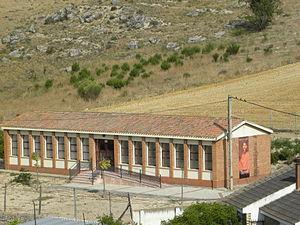
Castrillo de Duero est une commune de la province de Valladolid dans la communauté autonome de Castille-et-León en Espagne.